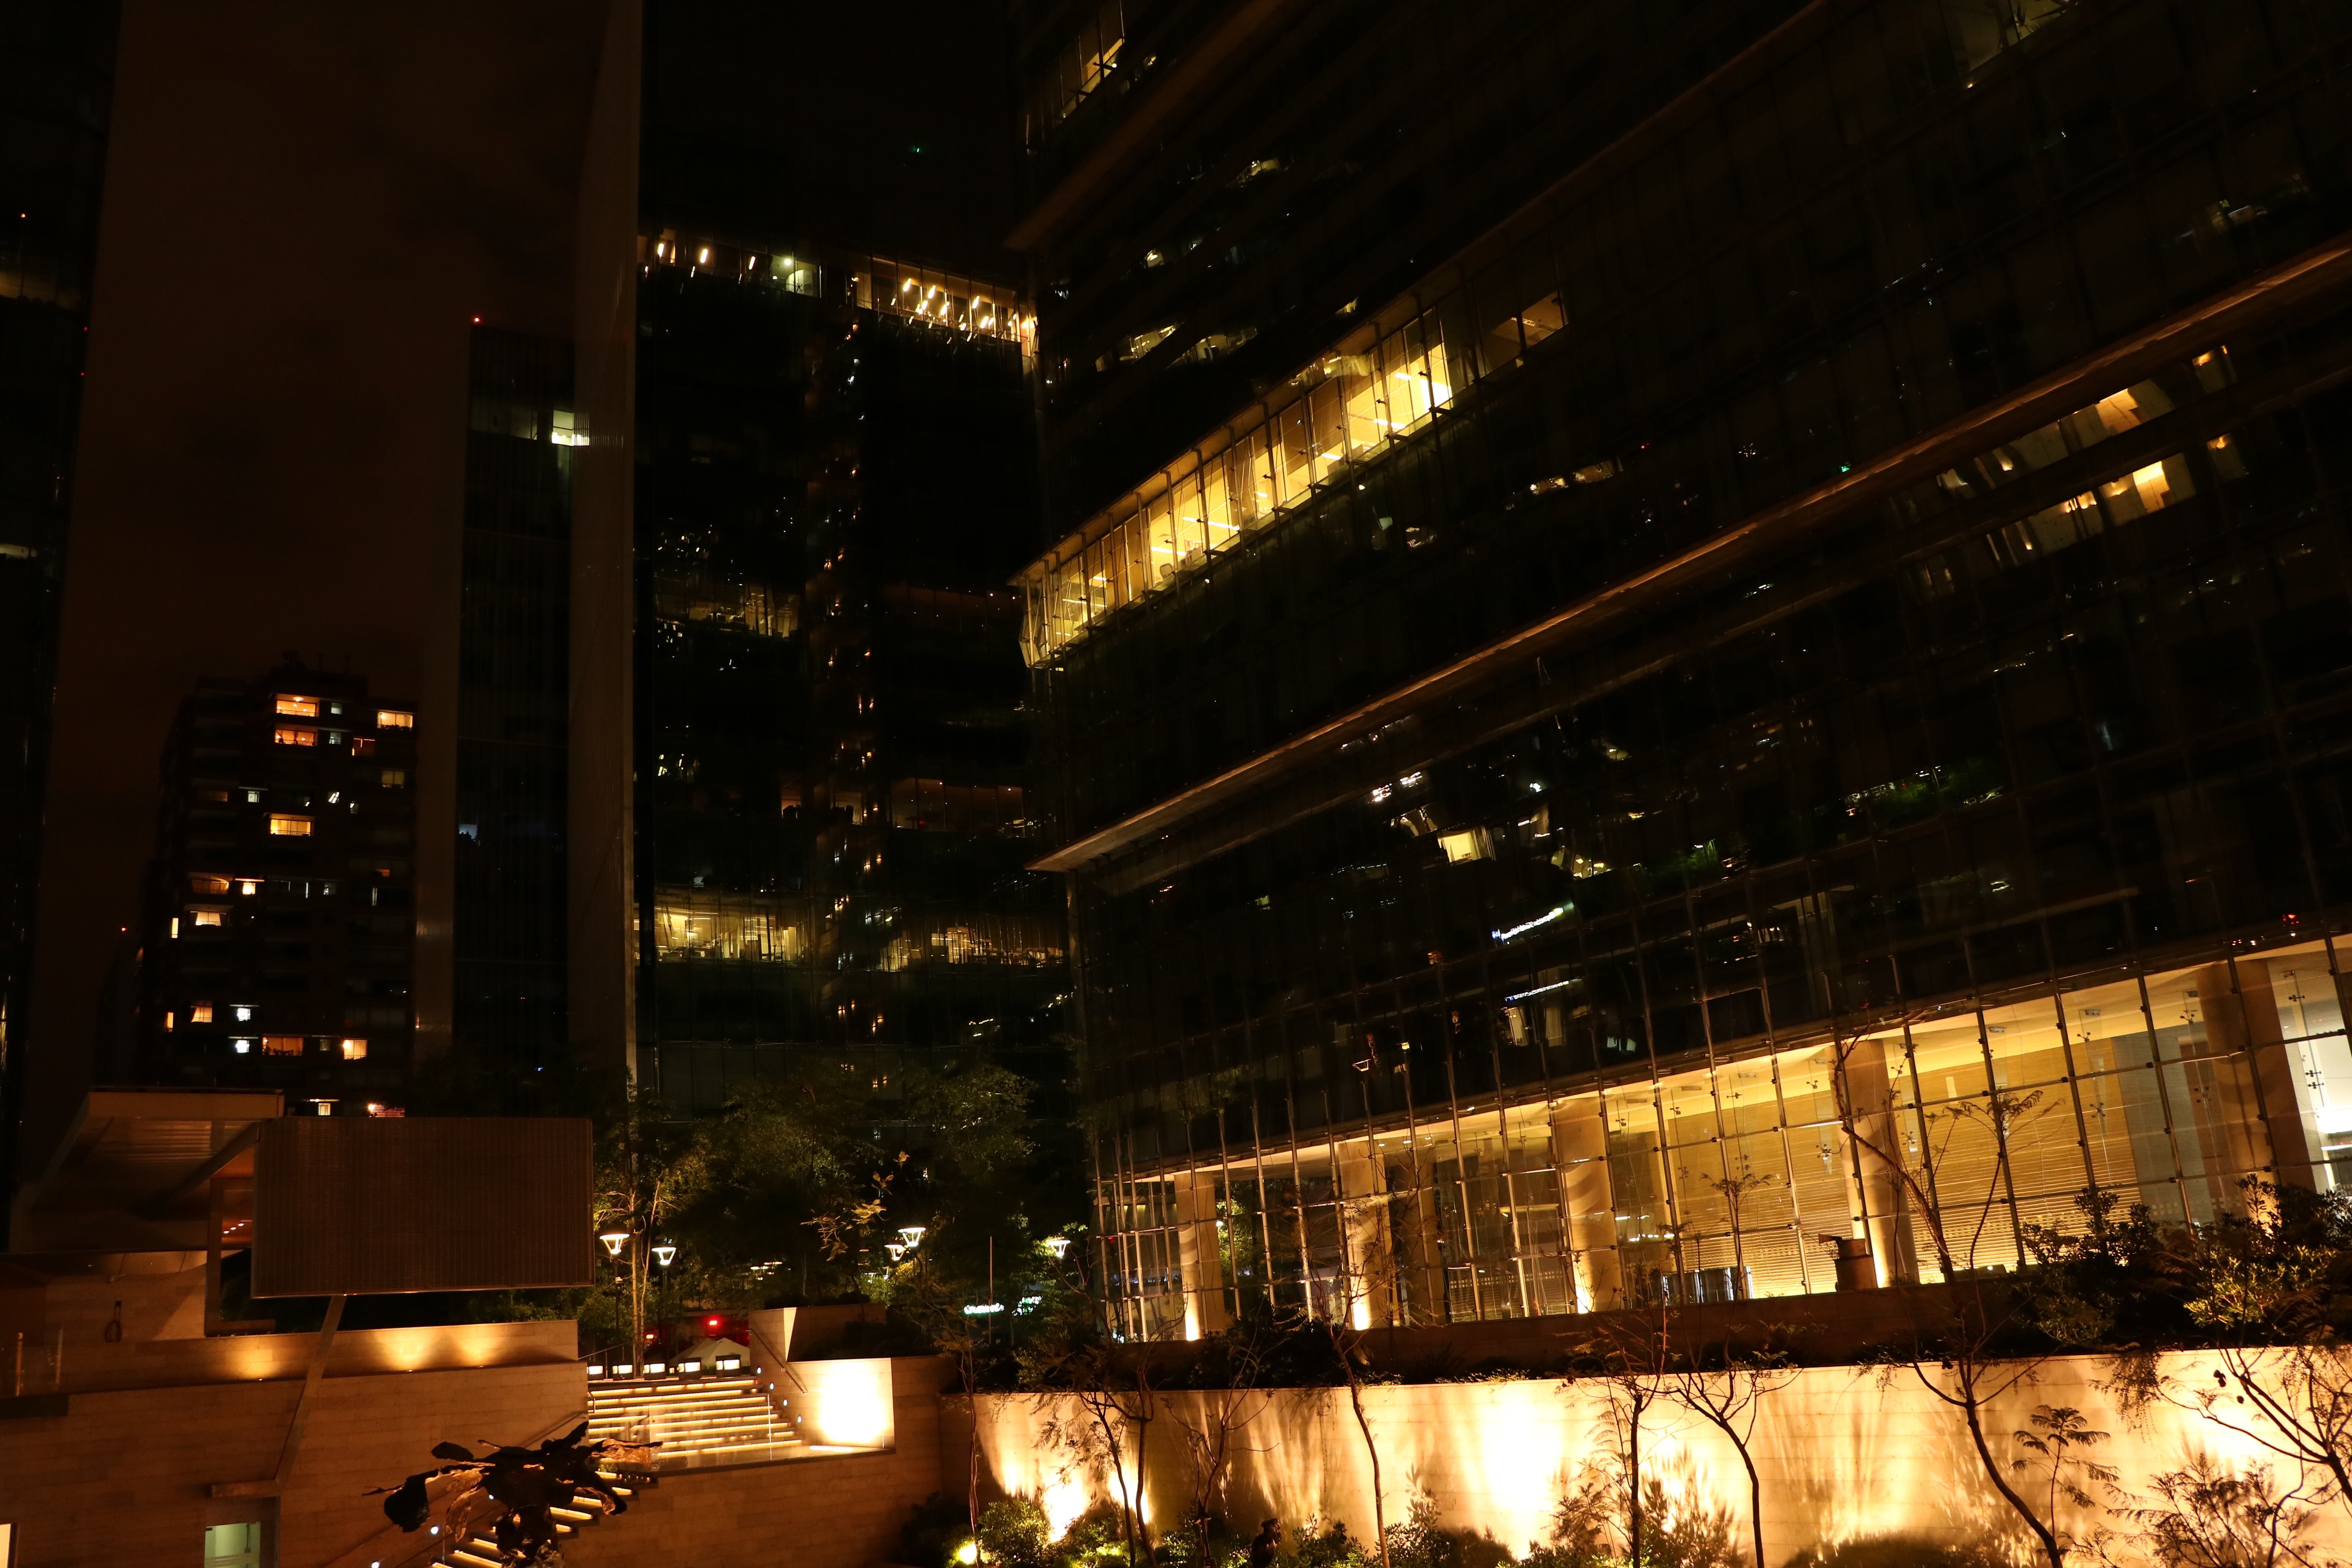
light, night, downtown, evening, lighting, urban area